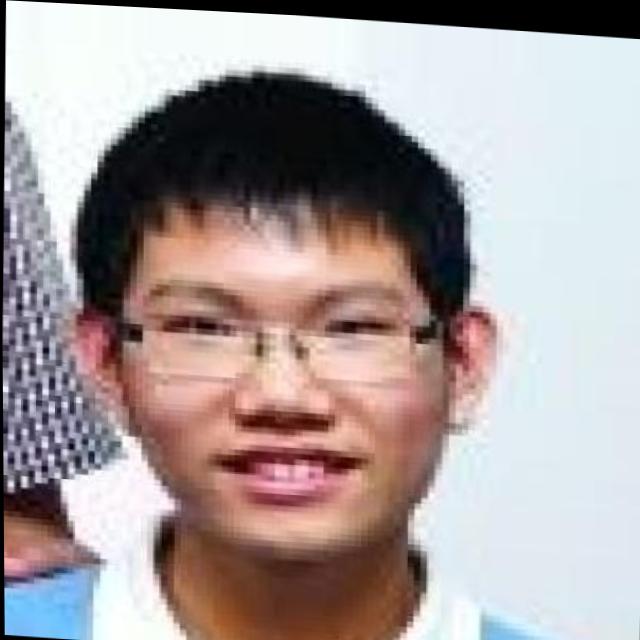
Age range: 13-20